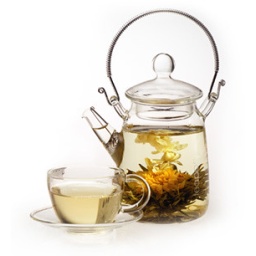
Fujan White Tea   Teaposies  in a clear glass pot